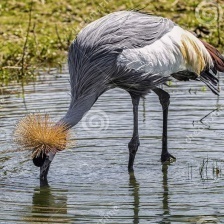
Species: AFRICAN CROWNED CRANE
Scientific name: BALEARICA REGULORUM
ImageNet parent category: crane